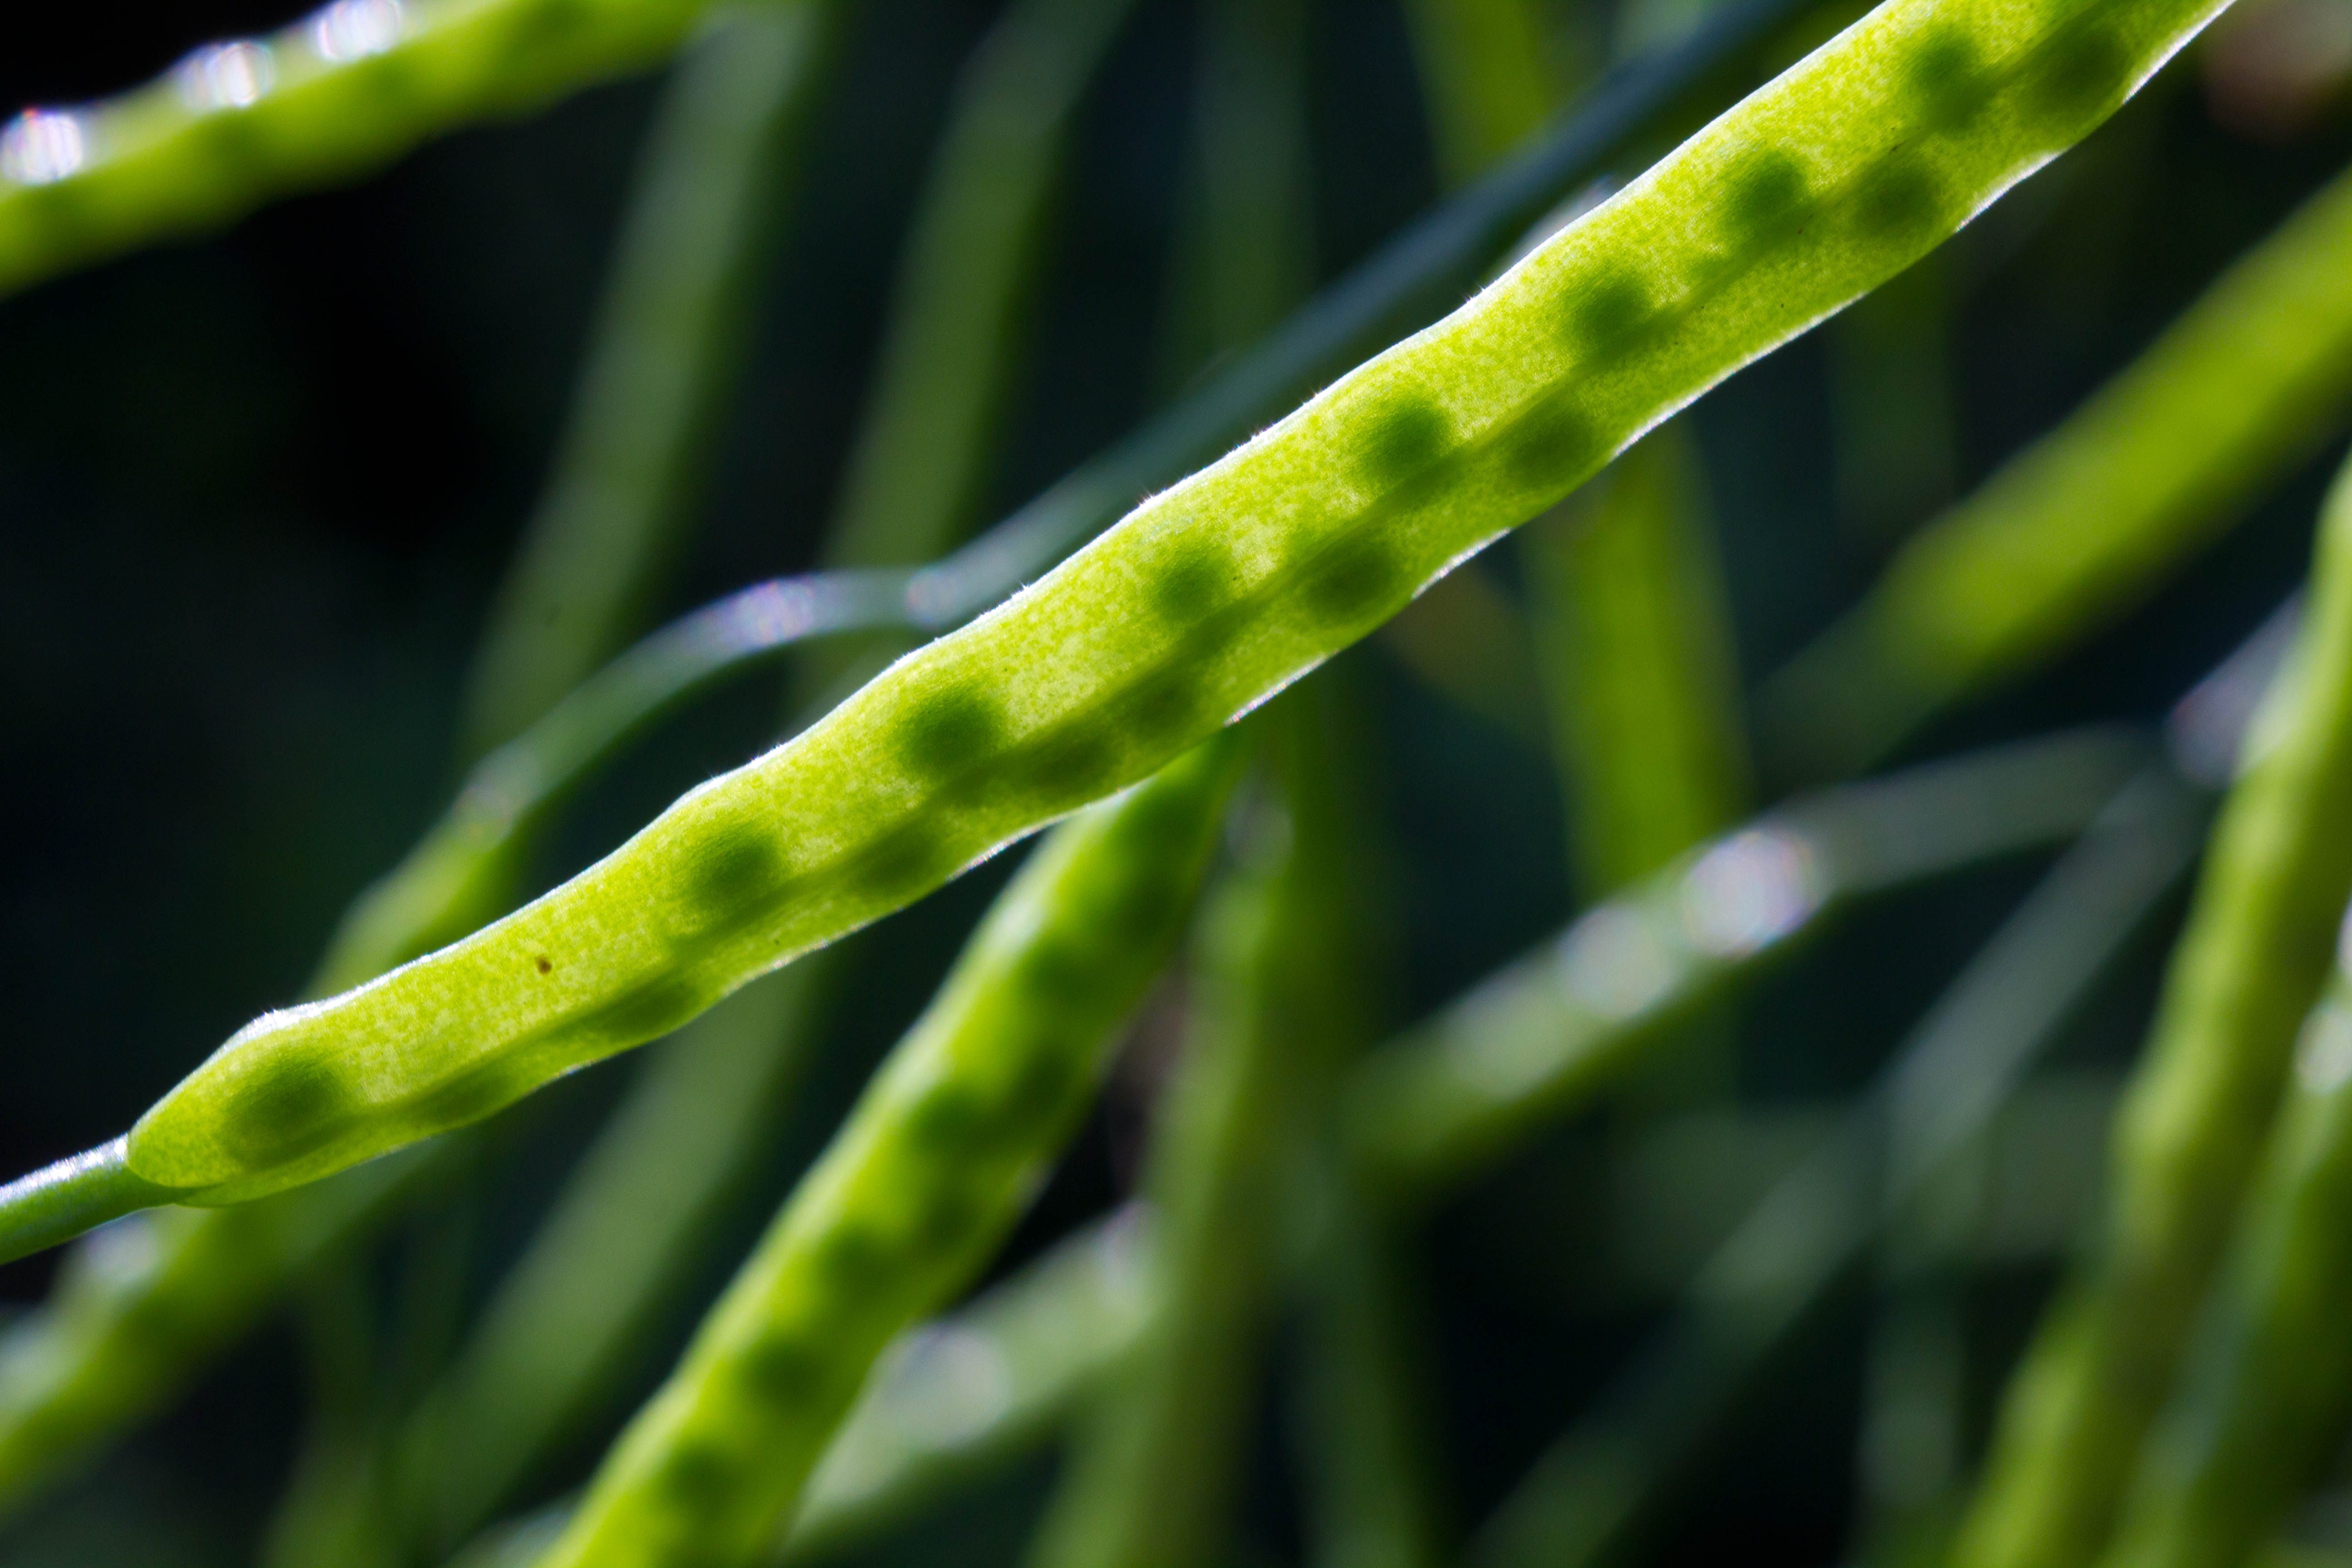
nature, grass, branch, plant, lawn, photography, leaf, seed, flower, green, produce, insect, close, flora, invertebrate, close up, bud, macro photography, the seed, grass family, plant stem, land plant